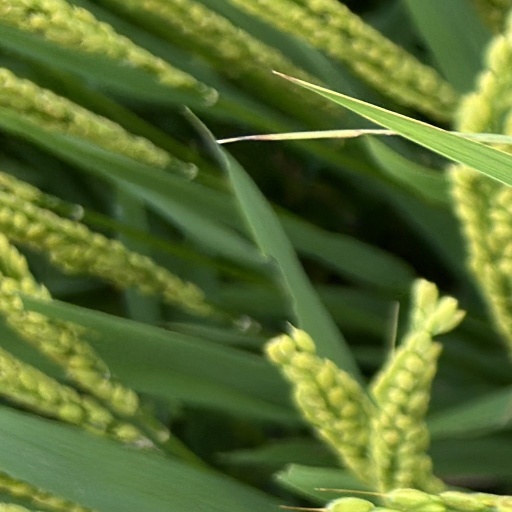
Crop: rice